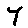
Label: 7